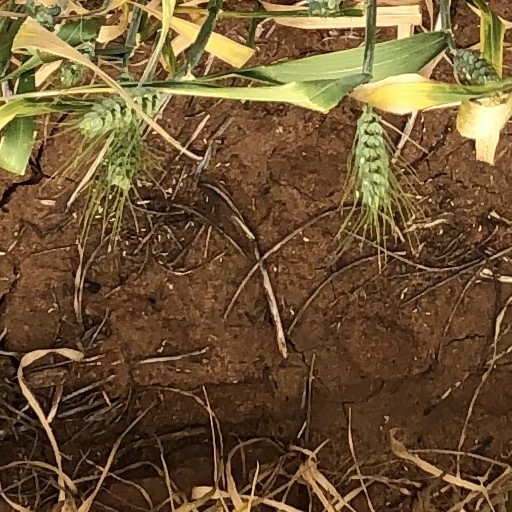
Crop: wheat